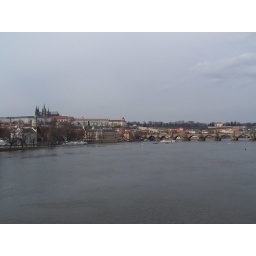
Valtva River with castle in background on a clear day in Prague